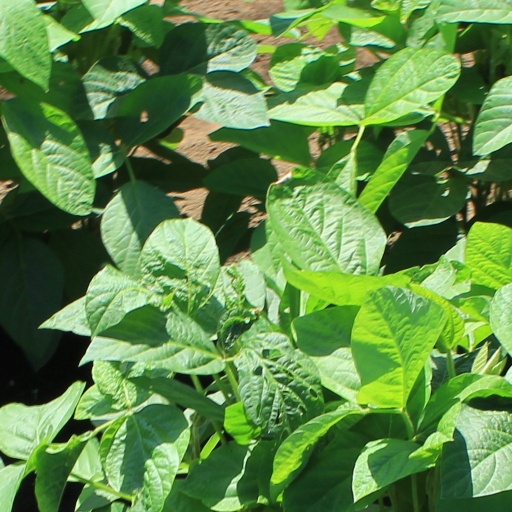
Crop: soybean